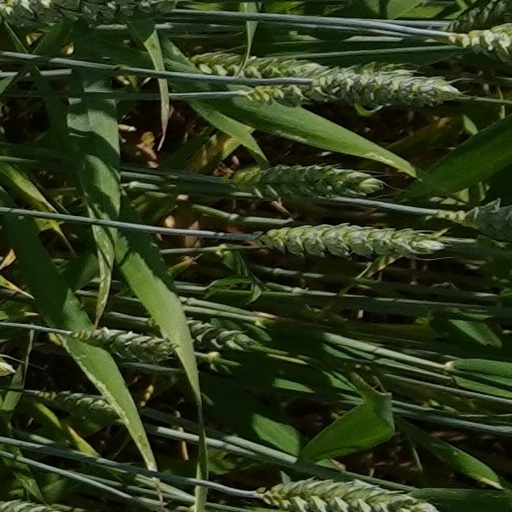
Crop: wheat